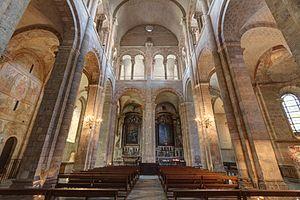
Croisillon nord du transept de la basilique Saint-Sernin à Toulouse